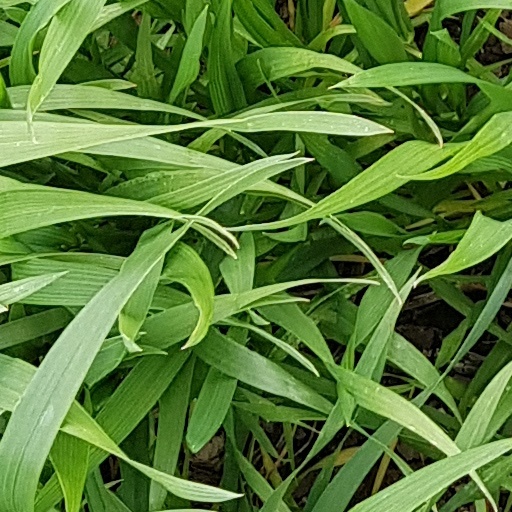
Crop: wheat